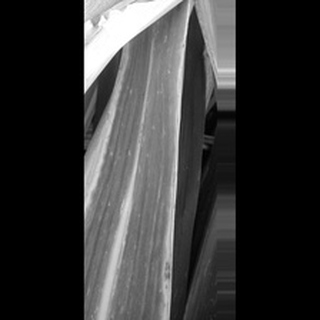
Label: sugarcane_red_rot